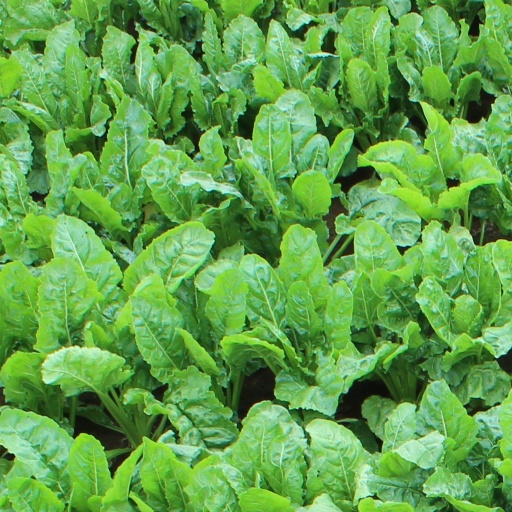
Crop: sugar beet